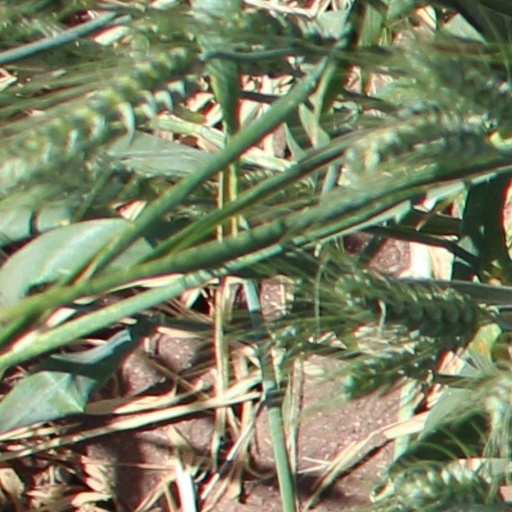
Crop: wheat